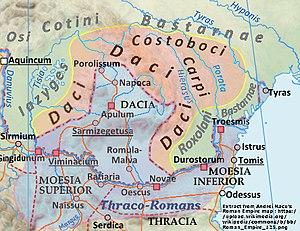
La Dacie trajane ou Dacia felix est une partie de la Dacie, riche en or, sel et bois, colonisée et devenue province de l'Empire romain durant 150 ans, de 106 à 256. L'autre province romaine homonyme, plus tardive, a été la Dacie aurélienne.
Ceci est une chronologie des évènements relatifs à la Dacie et aux Daces.
Le terme Thraco-Romain se rapporte à la culture et à la langue des populations d'origine thrace des Balkans, incorporées dans l'empire romain.
L’origine des roumanophones et même leur définition actuelle sont sujets, dans les sciences historiques, humaines et linguistiques, à des controverses découlant de deux problématiques :
La principauté de Moldavie est un État européen historique. Avec celle de Valachie et celle de Transylvanie, c'est l'une des trois principautés médiévales à population roumanophone. Avec la Valachie c'est aussi l'une des deux « principautés danubiennes ». La Moldavie en tant que région historique, couvrait un territoire aujourd'hui partagé entre trois États modernes : la Roumanie, la Moldavie et l'Ukraine. Son histoire constitue une période importante du passé de la république de Moldavie et de la Roumanie, qui en revendiquent toutes deux la culture, les souverains, le patrimoine littéraire et les monuments. Elle avait une législation, une armée, une flotte sur le Danube et un corps diplomatique : ce n'était donc pas, comme le représentent de façon inexacte de nombreux ouvrages historiques modernes, une province turque ou polonaise, mais une principauté d'abord indépendante, ensuite autonome, vassale seulement tantôt des rois de Pologne, tantôt du sultan ottoman de Constantinople.
La Dacie est, dans l’Antiquité, un territoire de la région des Carpates, du bas-Danube et du littoral pontique occidental, correspondant approximativement aux actuelles Roumanie, Moldavie et aux régions adjacentes. Le mot Dacie vient du nom romain de ses occupants principaux, les Daces, qui sont très proches des Thraces. Il a servi aussi à dénommer la marque d'automobiles roumaines Dacia et la roche volcanique Dacite.